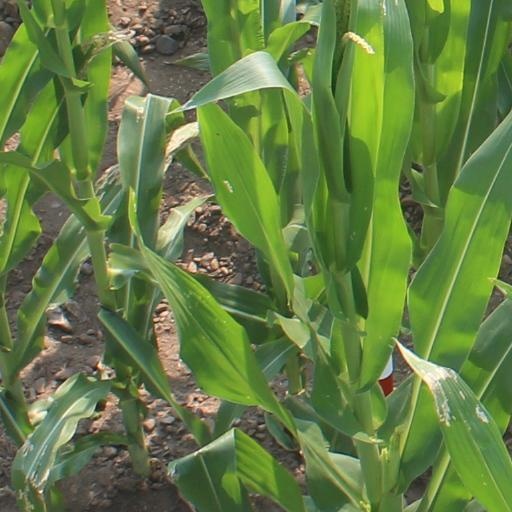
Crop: maize; corn